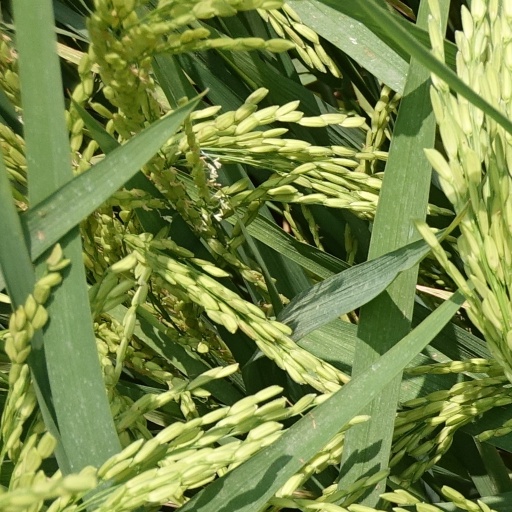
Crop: rice